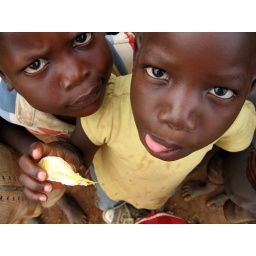
As the children mass around me, a young girl with an orange and stern boy push to the front.